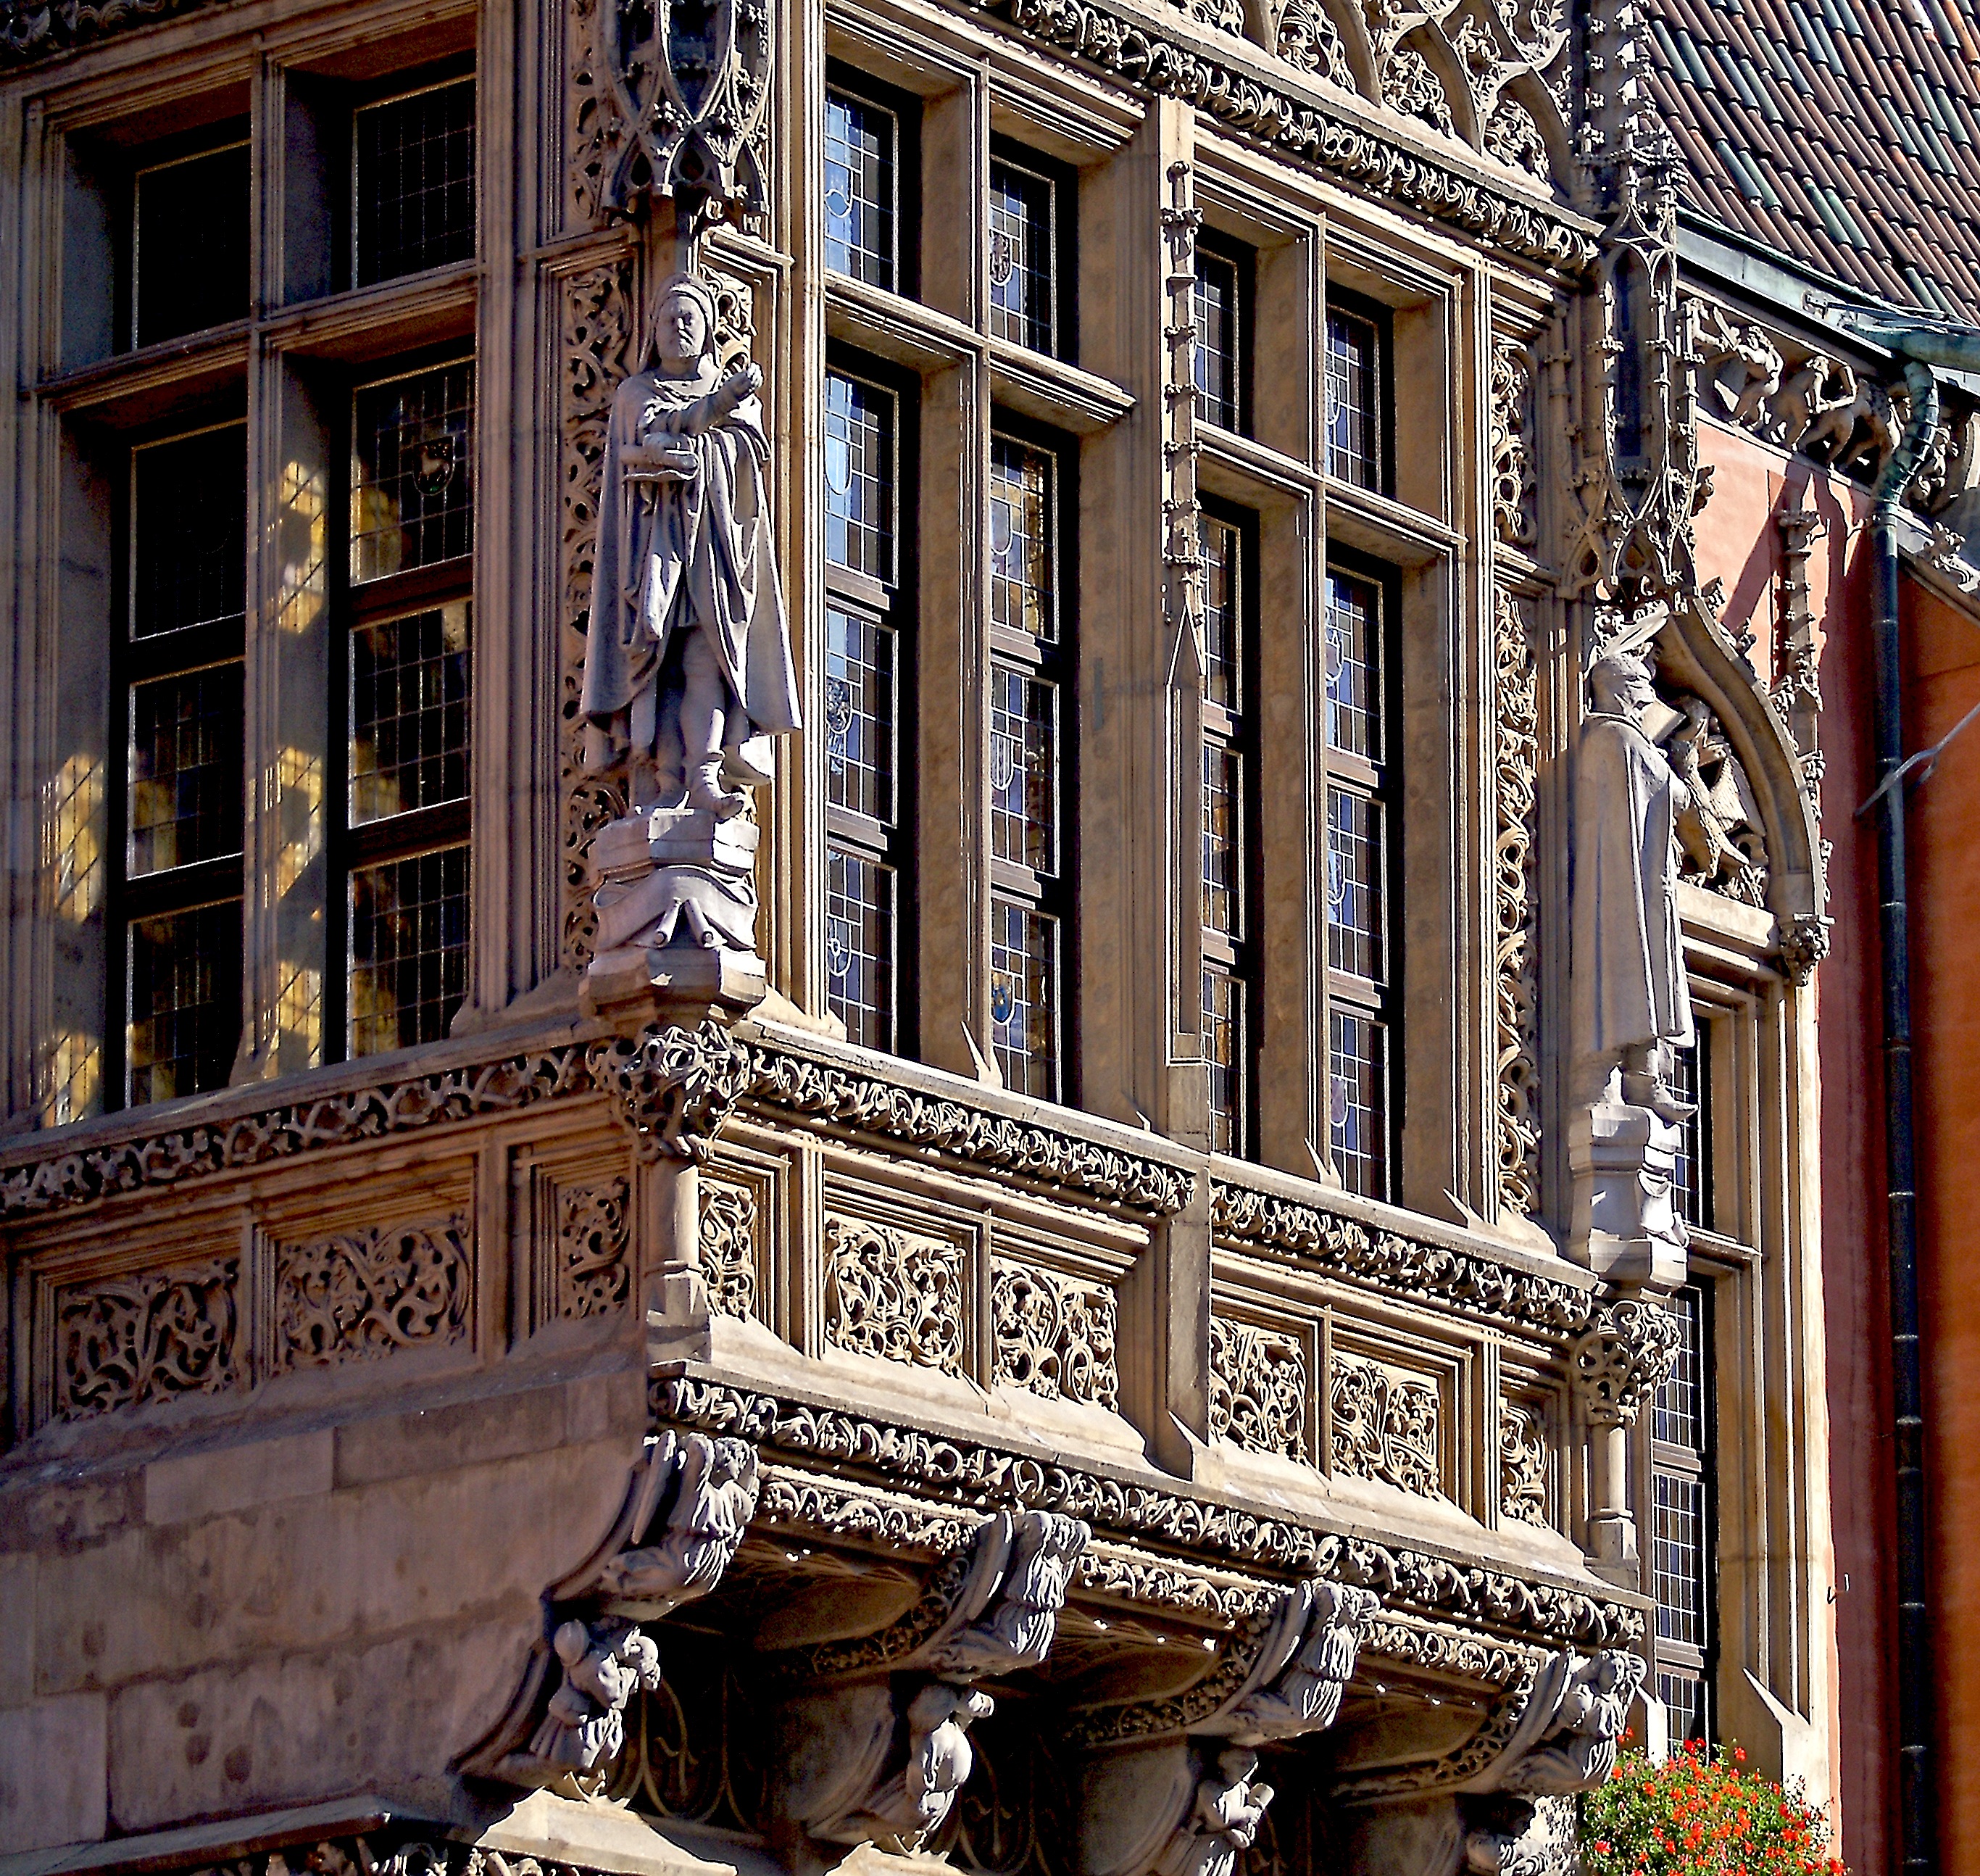
architecture, window, town, clock, building, palace, guy, decoration, landmark, facade, cathedral, place of worship, ornament, figure, sculptures, history, style, gnome, guide, monuments, stylish, decorating, humorous, town hall, elapsed time, facades, the market, the old town, the window, the door, wroc aw, little man, the figurine, the city centre, friendly city, large clock, urban area, ancient history, krasnal, old town house, the town hall clock